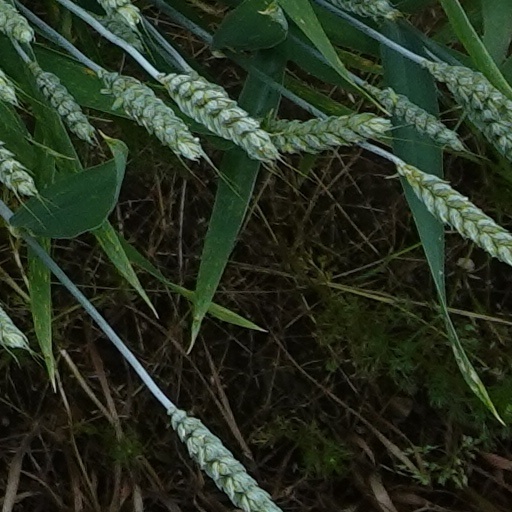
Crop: wheat